Franz Schiemer

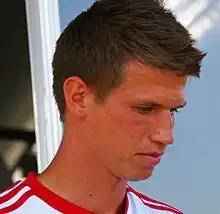
Schiemer with Red Bull Salzburg in 2010

Franz "Franky" Schiemer (born 21 March 1986) is an Austrian football coach and former player. He played as a defender and was most recently assistant head coach of Leeds United.